Mario Cavaglieri

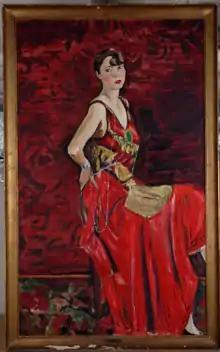
Painting by Cavaglieri in the Musée des Jacobins d'Auch.

Mario Cavaglieri (1887, Rovigo – 1969, maison de Peyloubère, Pavie, Gers, France) was an Italian painter.